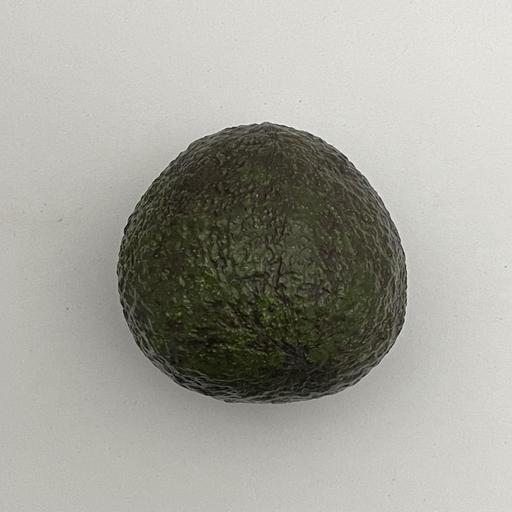
Crop type: Avocado